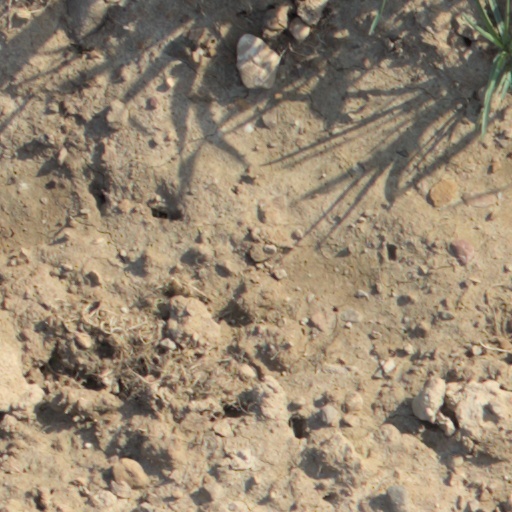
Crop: wheat